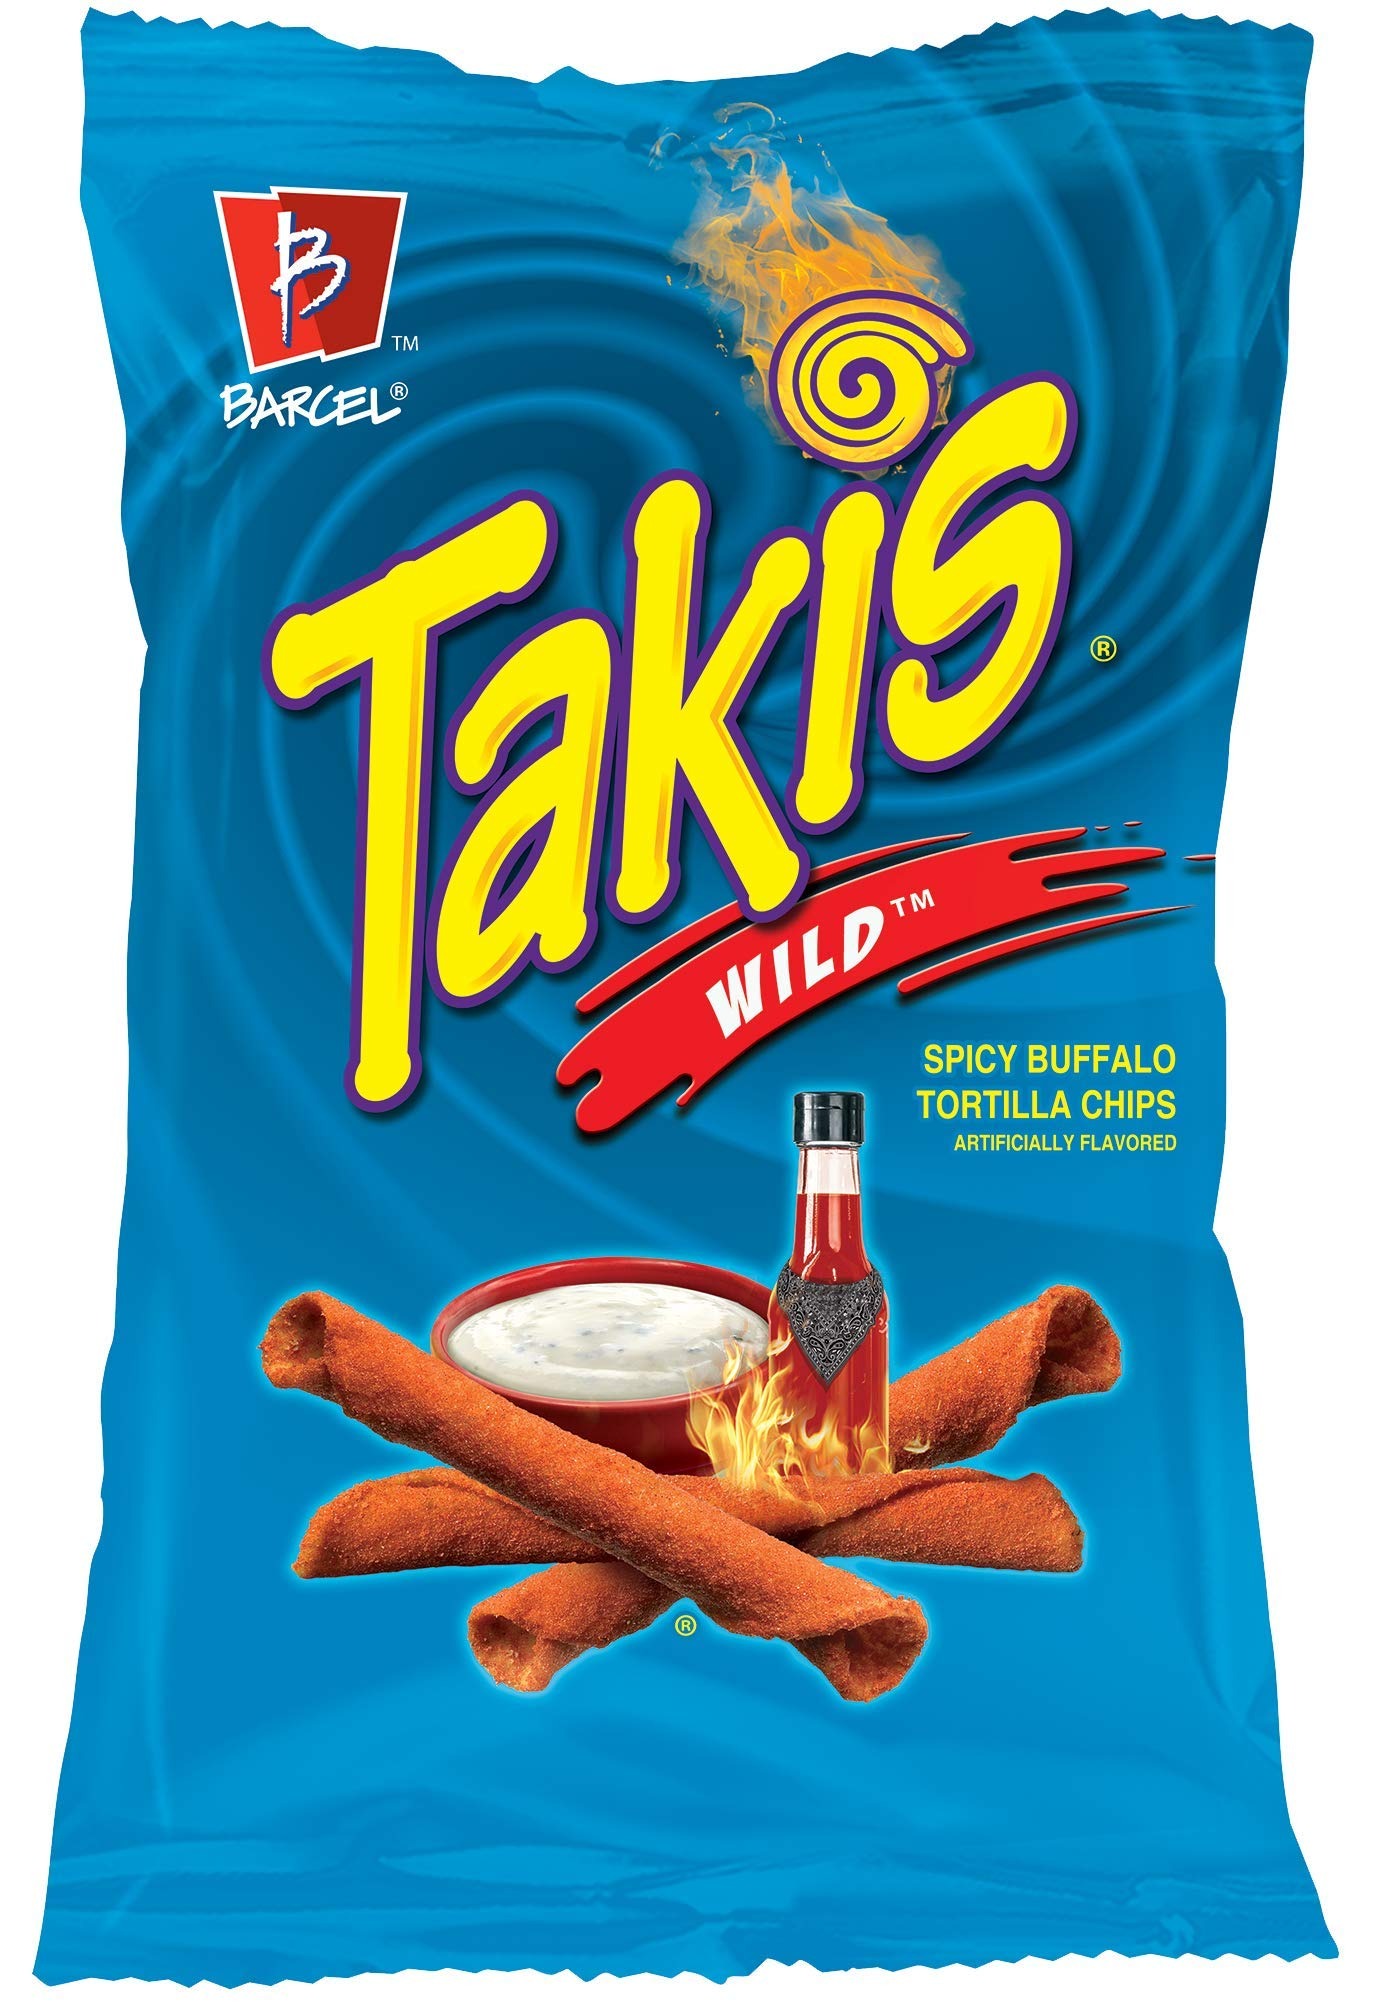
Item Name: Takis - Crunchy Rolled Tortilla Chips – Wild Flavor (Spicy Buffalo Ranch), 9.9 Oz
Bullet Point 1: WILD FLAVOR: Your favorite Takis rolled corn tortilla chips with fiercely intense flavor of spicy buffalo ranch.
Bullet Point 2: TASTE INTENSITY: Takis Wild rolled corn tortilla chips will lasso your tastebuds - saddle up with a bag and let’s ride.
Bullet Point 3: YOUR SNACK, YOUR WAY: Enjoy your Takis rolled corn tortilla chips at home or on the go – taste them, crunch them, love them!
Bullet Point 4: TREAT YO FRIENDS: Containing 9.9 oz of Takis Wild tortilla chips, there’s plenty of Takis to share.
Bullet Point 5: TAKIS: Crunchy rolled corn tortilla chips with hot flavor - spice up your life and challenge your taste buds with Takis Wild.
Value: 9.9
Unit: Ounce

Price: 4.08